Hannibal Lecter

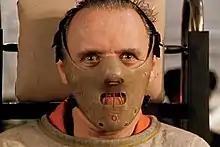
Anthony Hopkins as Lecter in 1991's "The Silence of the Lambs"

Dr. Hannibal Lecter is a character created by American novelist Thomas Harris. Lecter is a cannibalistic serial killer and former forensic psychiatrist; after his incarceration, he is consulted by FBI agents Will Graham and Clarice Starling to help them find other serial killers.